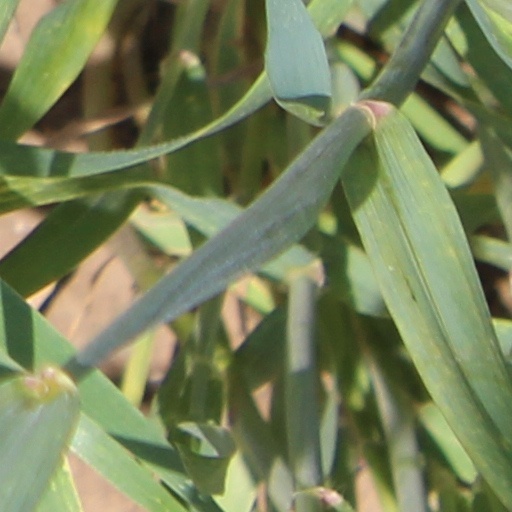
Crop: wheat